Imre Sooäär

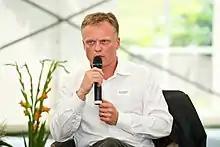
Imre Sooäär

Imre Sooäär (born 13 March 1969, in Tallinn) is an Estonian businessman and politician. He has been member of X, XI, XII, XIII and XIV Riigikogu.